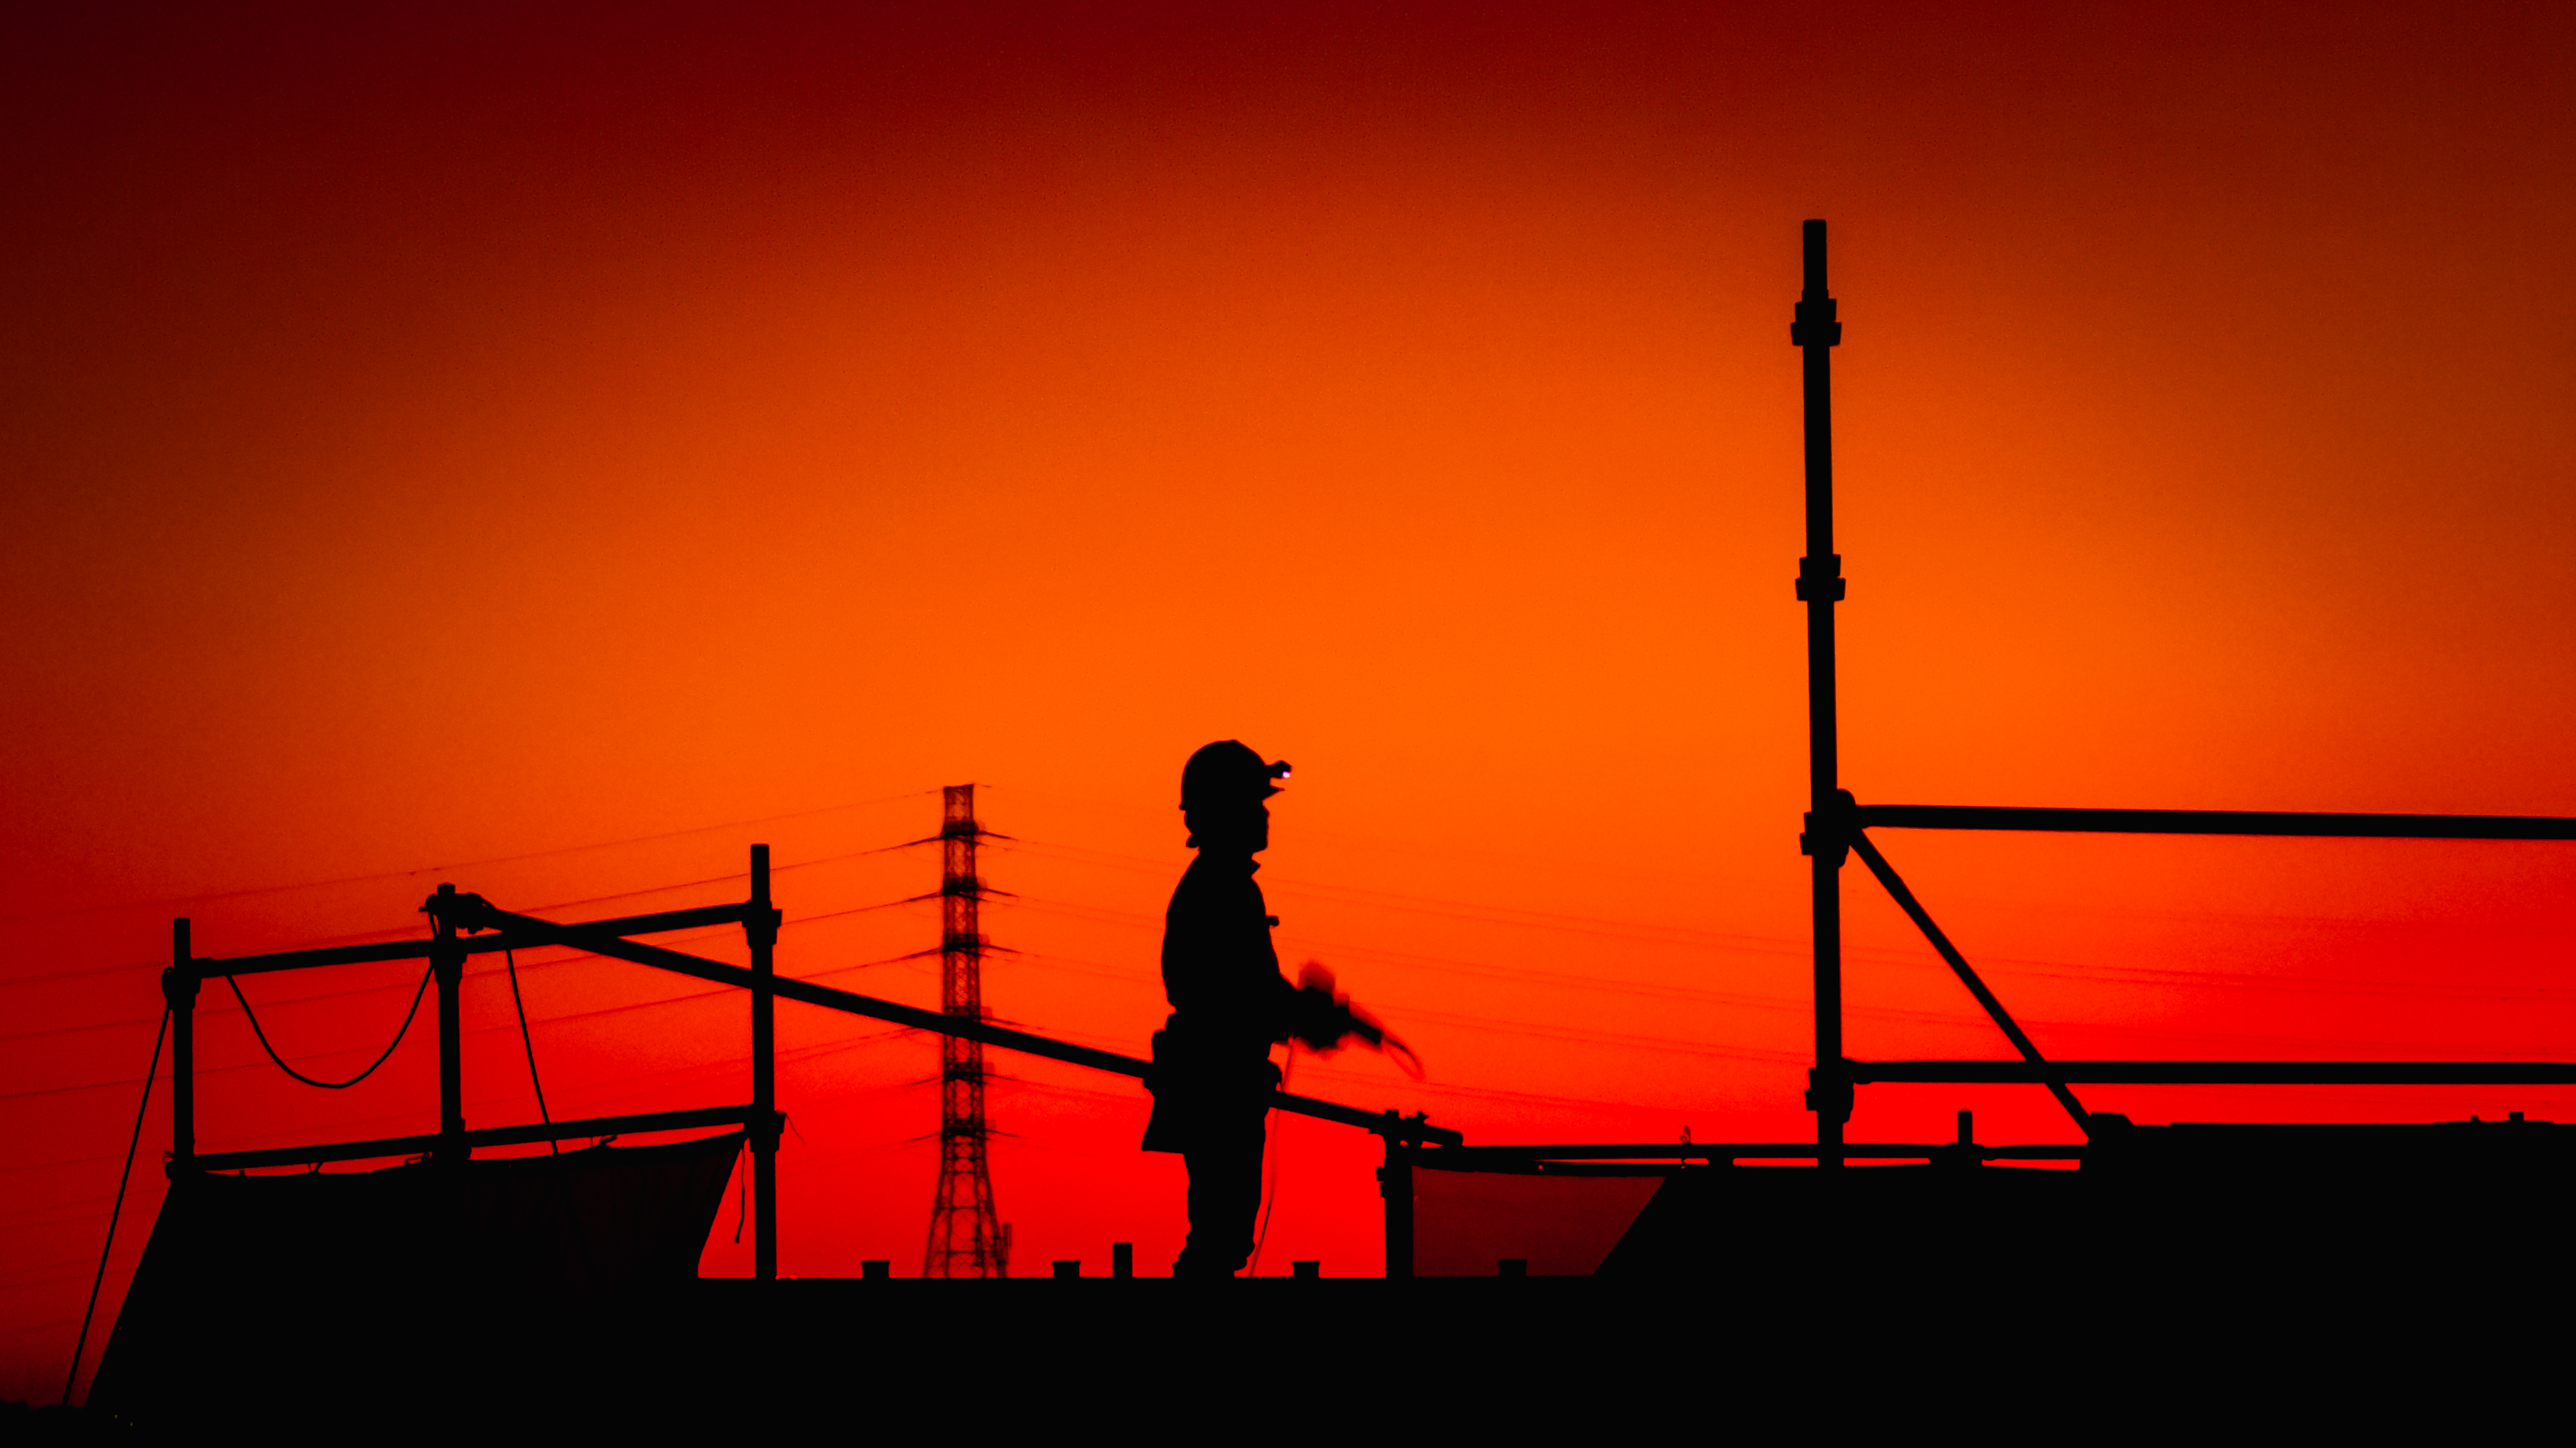
work, man, silhouette, sky, sunset, dusk, orange, line, red, electricity, energy, sal70300g, slta57, manatwork, orangesky